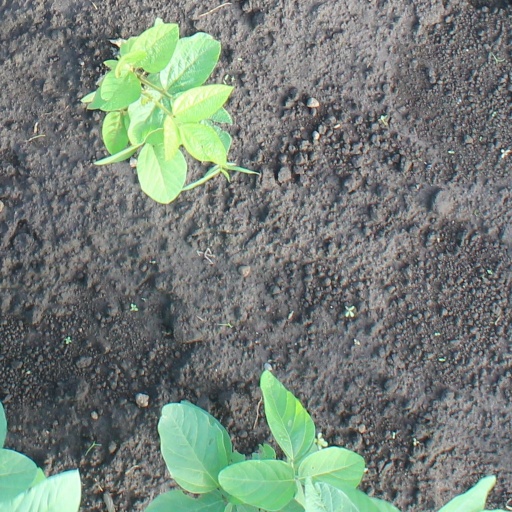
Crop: soybean